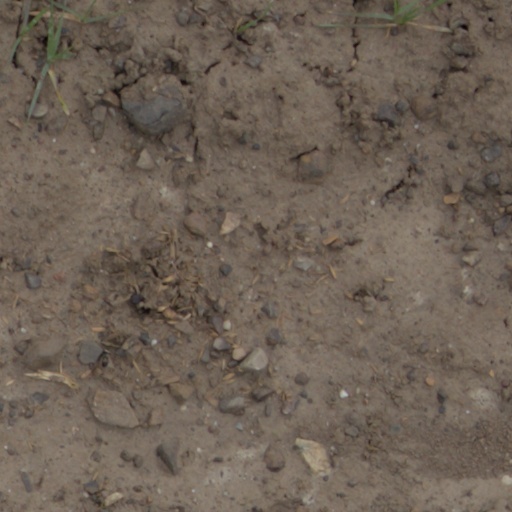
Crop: wheat